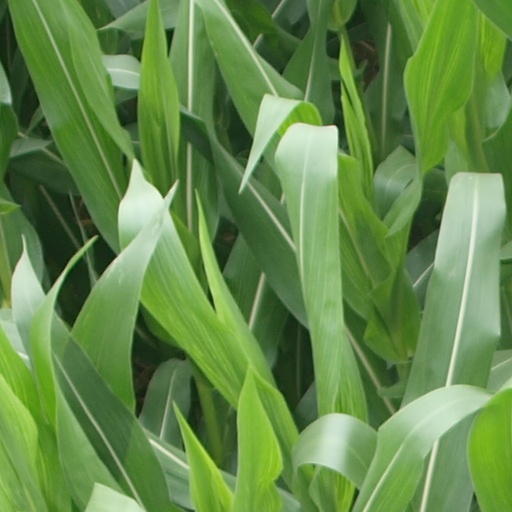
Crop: maize; corn